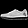
Label: Sneaker